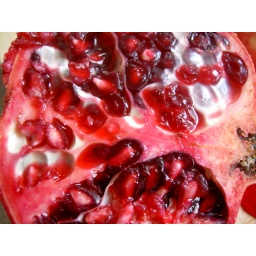
some fruit i ate in the kitchen